Project management

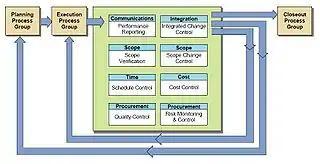
Monitoring and controlling process group processes

Monitoring and controlling consist of those processes performed to observe project execution so that potential problems can be identified in a timely manner and corrective action can be taken, when necessary, to control the execution of the project. The key benefit is that project performance is observed and measured regularly to identify variances from the project management plan.